Forest Grove School No. 5

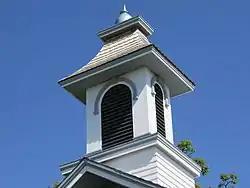
The new cupola

Renovation of the building began in 2012. Cedar Rapids architect Doug Steinmetz drew up the plans for the project. In 2014 a new furnace and a cedar shake roof were installed. By the end of 2015 a new concrete block foundation was constructed, wood siding was either replaced or maintained and painted. Eight replica replacement windows were put in place, and a new front door created by Carver Custom Millworks of Milan, Illinois, was installed. A new chimney, while not functional, was built on the north side with salvaged bricks to enhance the building's 1920s appearance. On September 6, 2016 a replica bell tower, made by LeClaire, Iowa carpenter Ben Taylor, was put in place. The tower contains the school's original bell.